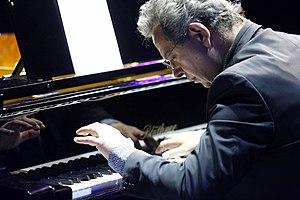
Pascal Gallet, né à Chambéry, est un pianiste français. Il reste à ce jour le seul pianiste à avoir enregistré l'intégrale de l'œuvre pour piano d'André Jolivet.